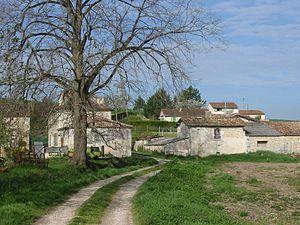
Hameau typiquement charentais près de Claix (16), France
Claix est une commune du Sud-Ouest de la France, située dans le département de la Charente.